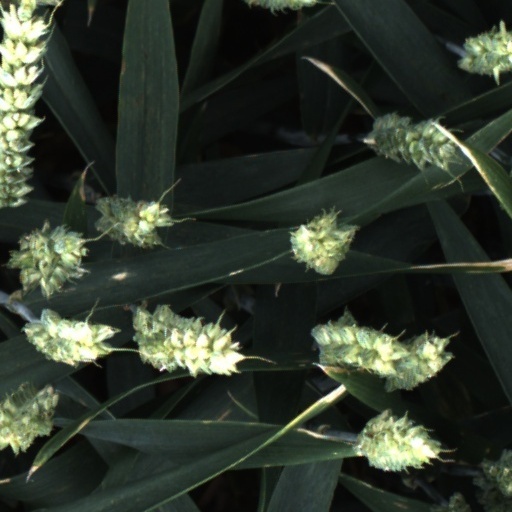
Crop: wheat